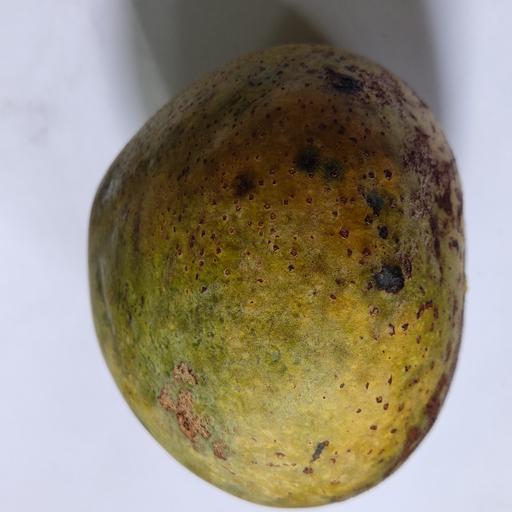
Crop type: Mango_Himsagar